Giorgio Dal Piaz

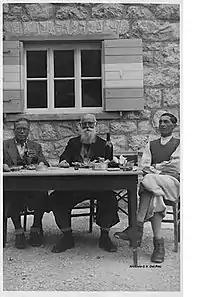
Dal Piaz (centre) in 1940

Giorgio Dal Piaz (29 March 1872 – 22 April 1962) was an Italian geologist and specialist in the Alps. He served as a professor of geology at the University of Padua.